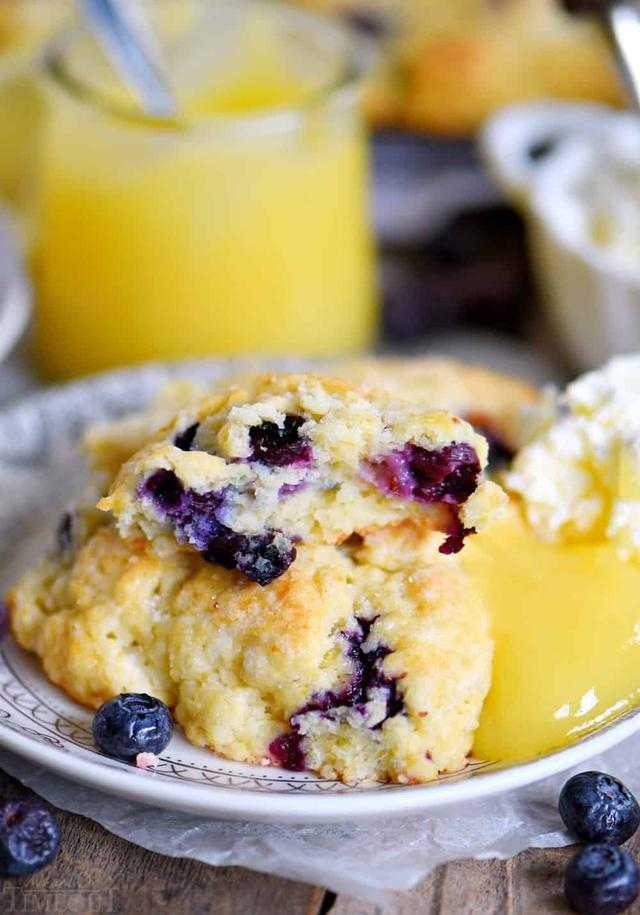
Label: Blueberry